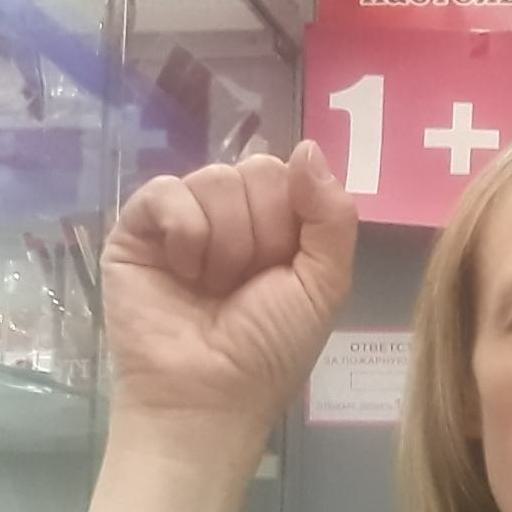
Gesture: fist